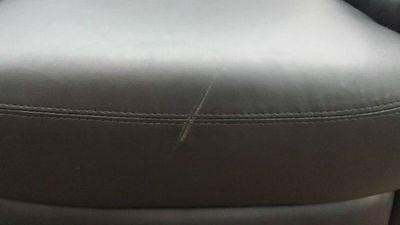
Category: chair